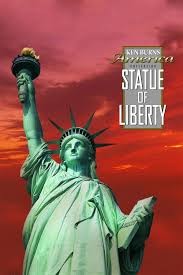
Landmark: Statue of Liberty